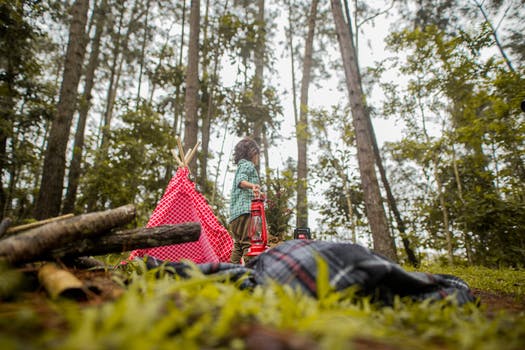
Label: No Watermark